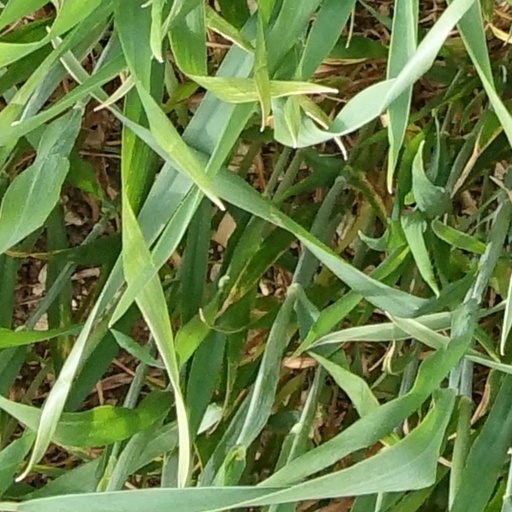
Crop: wheat